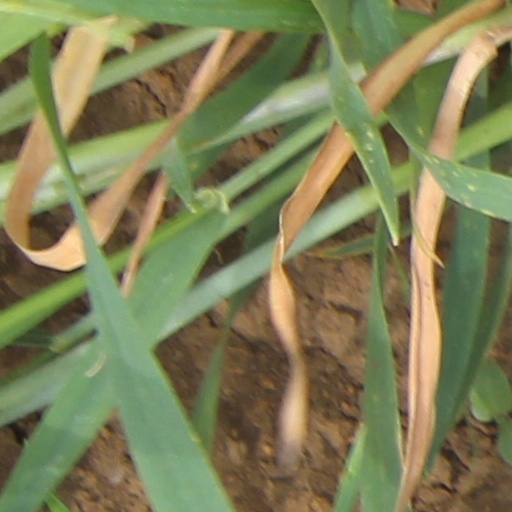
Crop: wheat